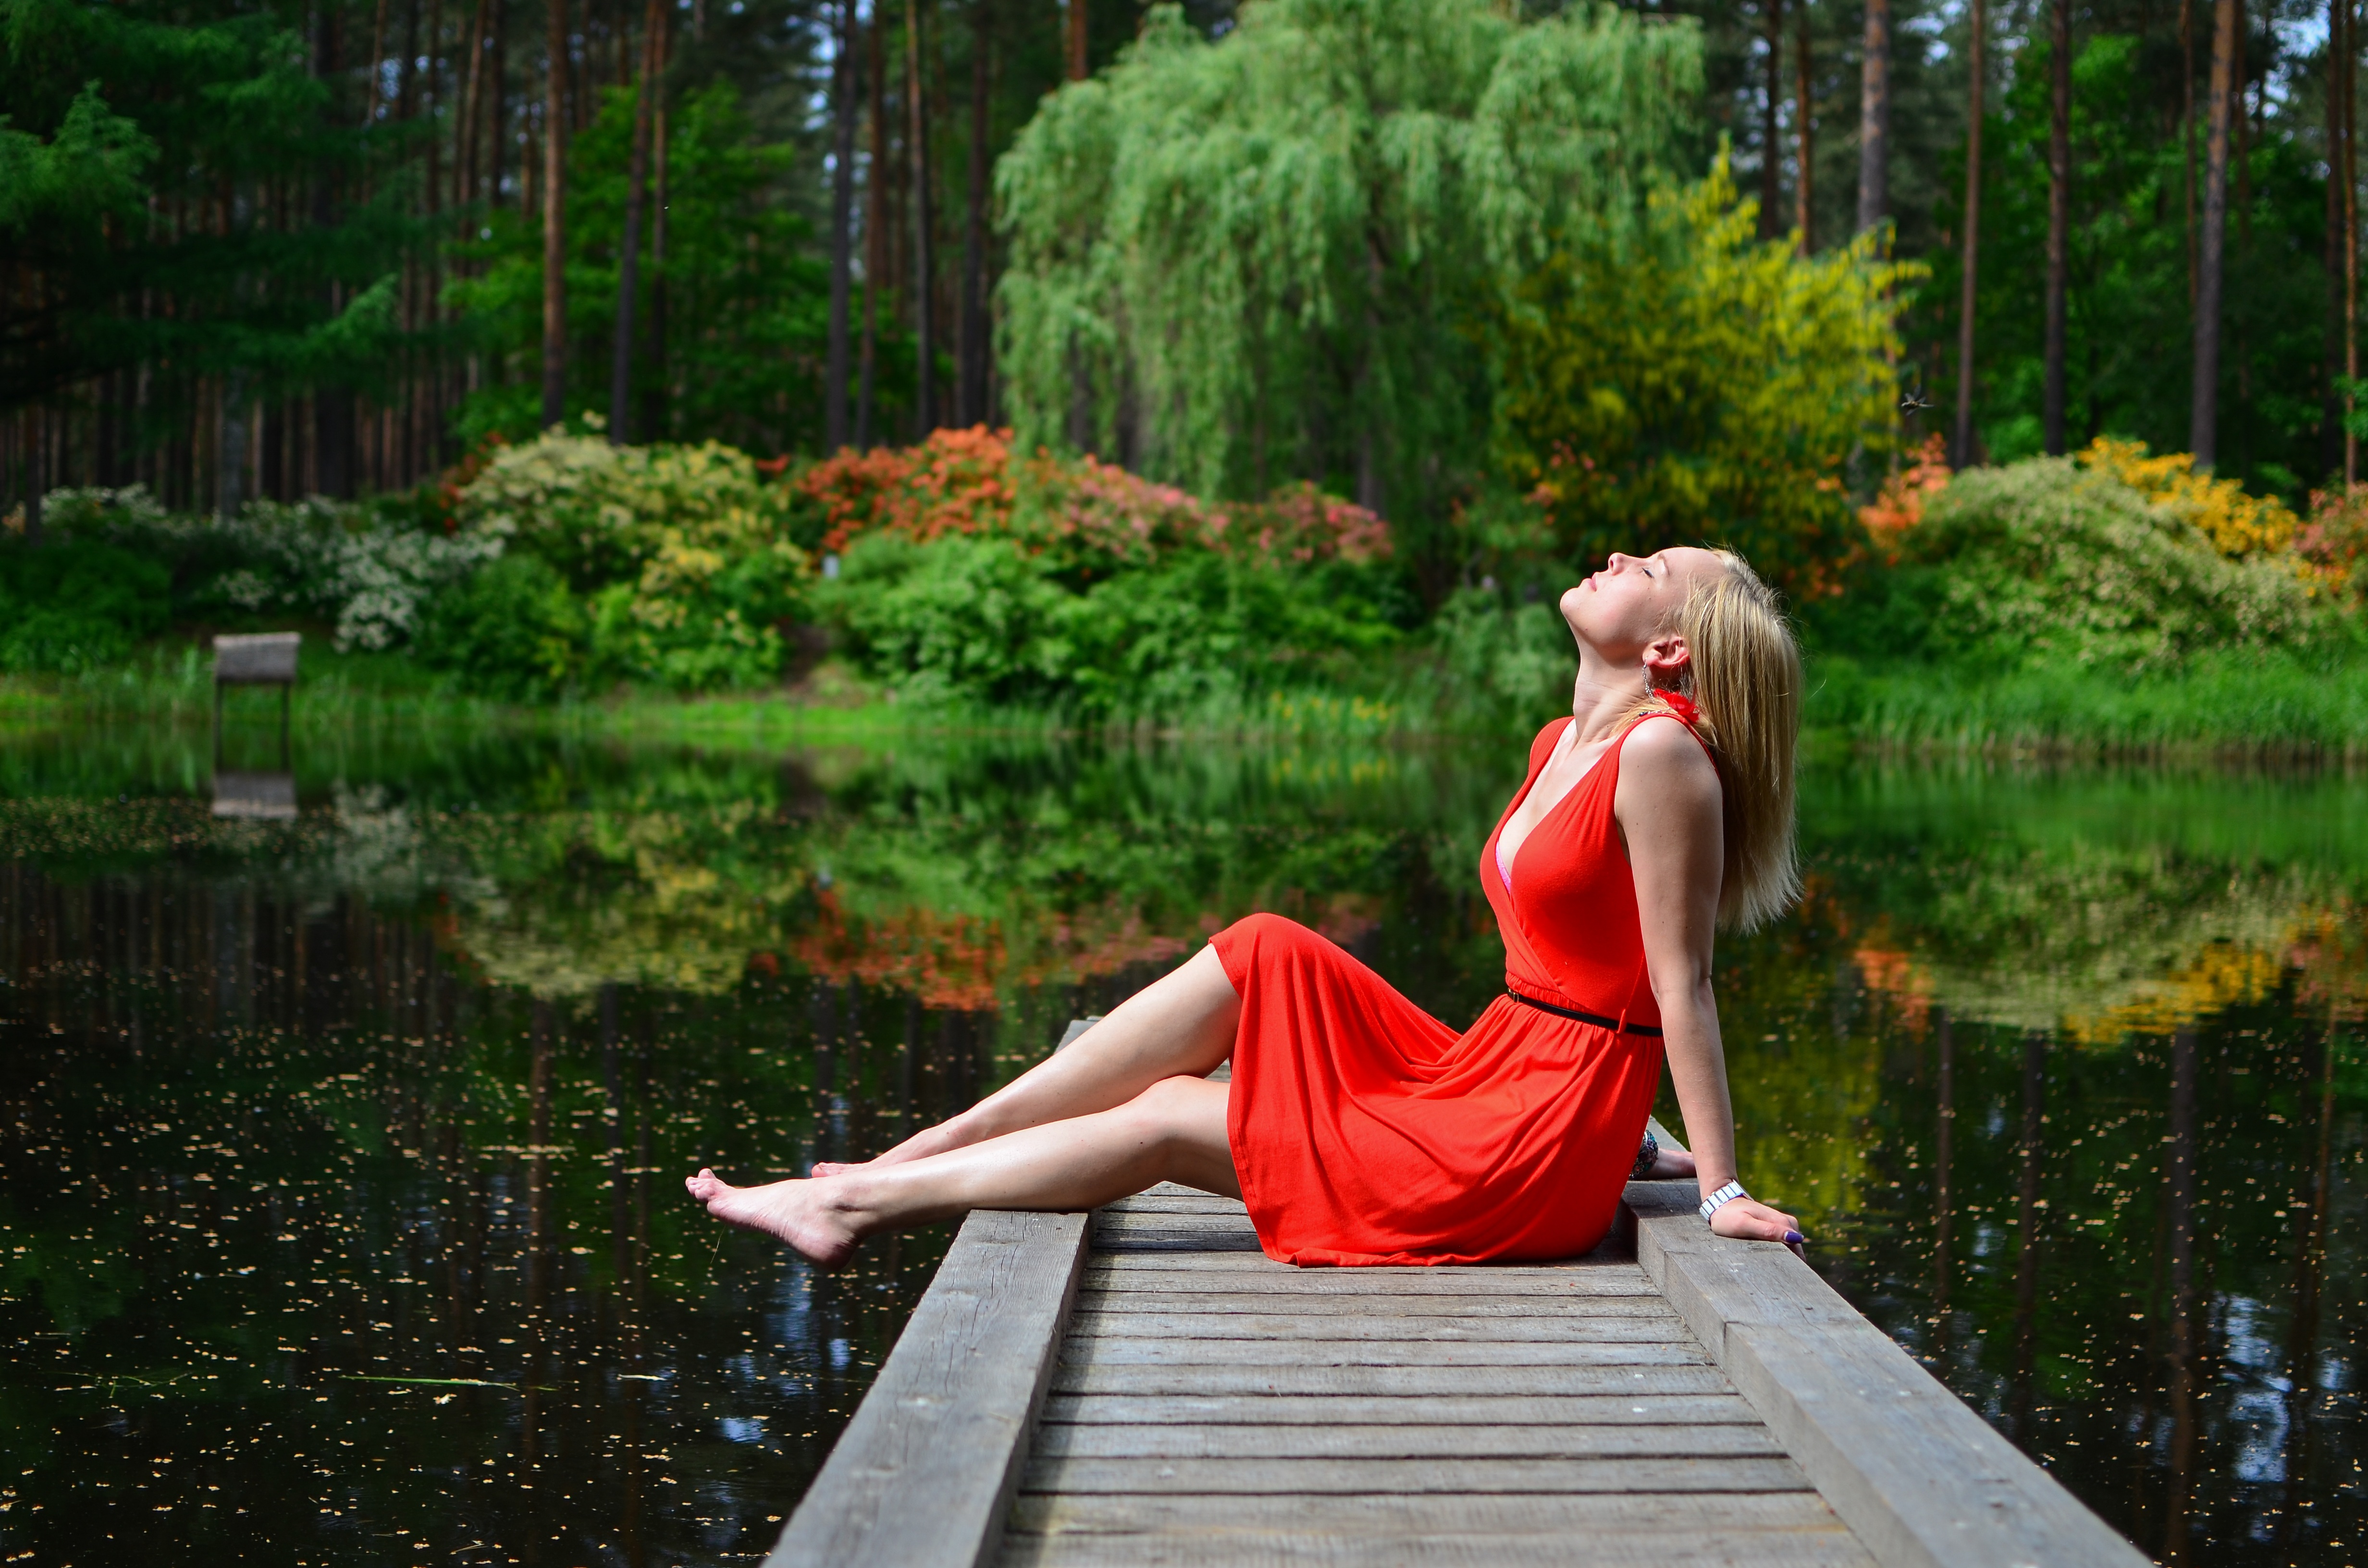
water, nature, forest, people, girl, woman, lake, summer, vacation, female, spring, relax, sitting, autumn, fashion, freedom, garden, tourism, lifestyle, leisure, season, outdoors, relaxation, women, sexy, human positions